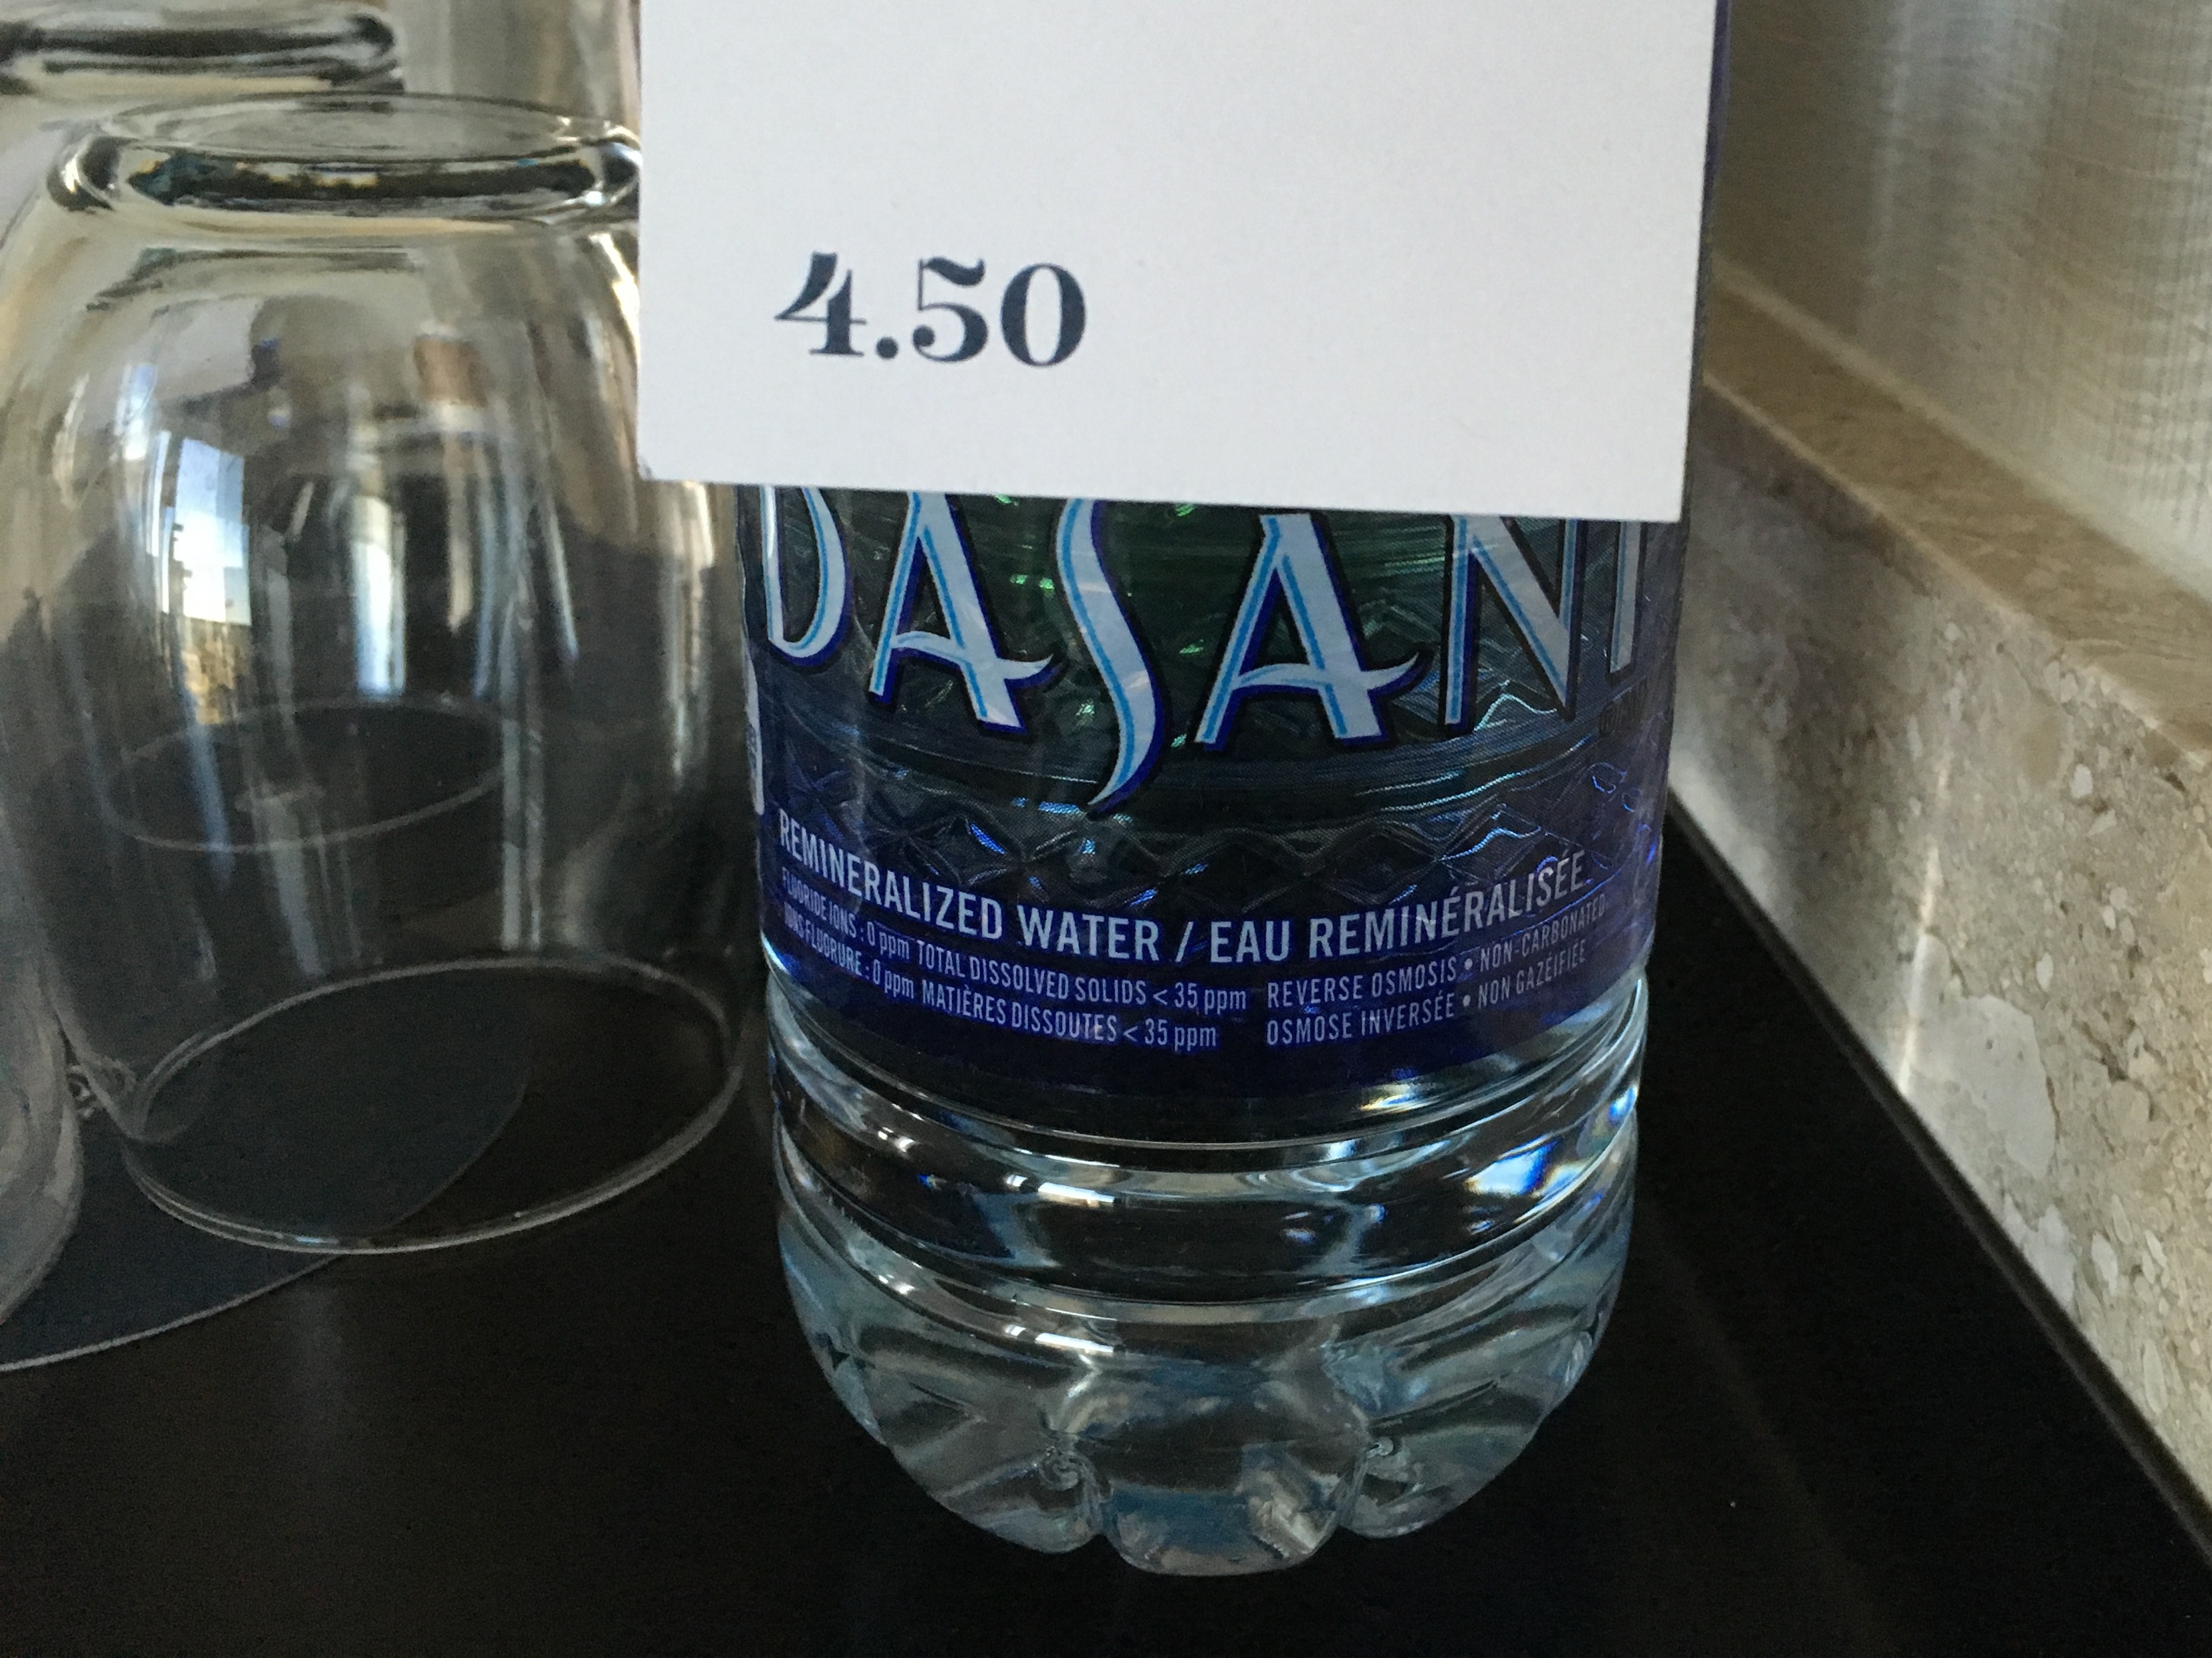
water, glass, drink, bottle, tableware, material, glass bottle, alcoholic beverage, distilled beverage, pint us, pint glass, drinkware